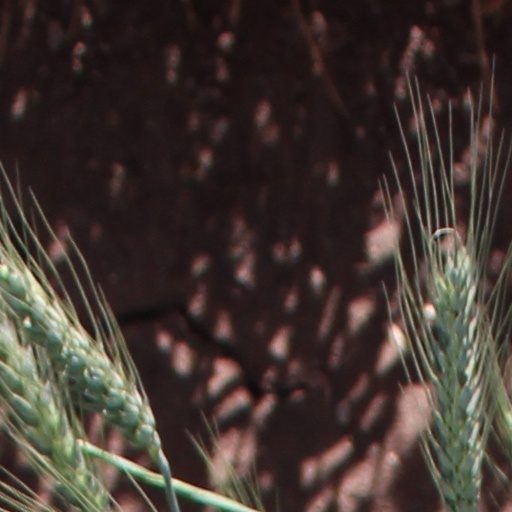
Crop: wheat